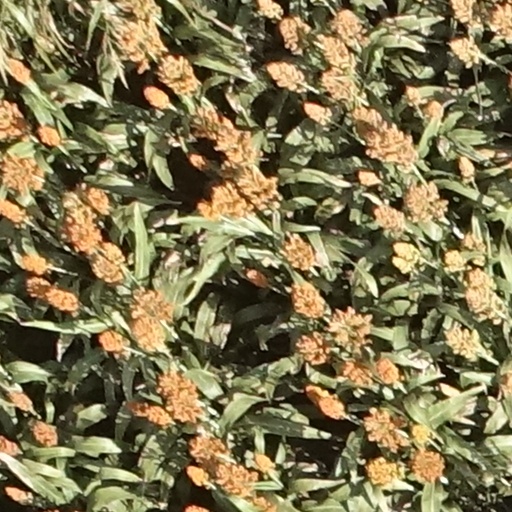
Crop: sorghum